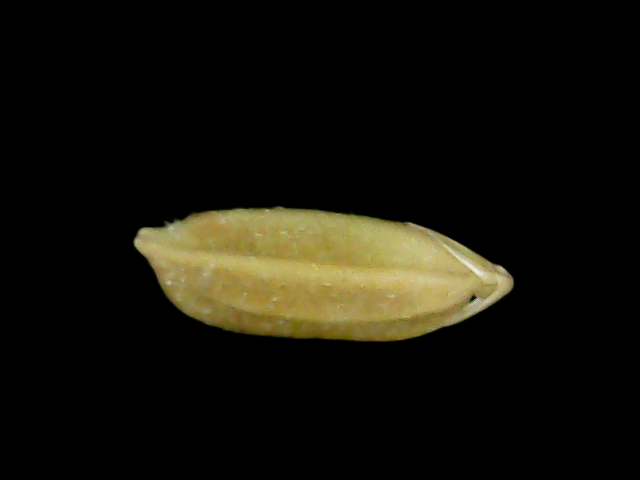
Rice variety: Bd95